Grahame Clark

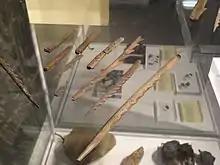
Mesolithic barbed spear points found at Star Carr

In the summer of 1936, Clark married Mollie in St Peter's Church, Chichester. They then embarked on a honeymoon in Norway and Sweden, looking at the region's prehistoric rock art, on the subject of which Clark then produced an illustrated article for "Antiquity". Later that year, the couple and Philips embarked on a road trip across northern Europe, visiting archaeological sites like the Danevirke and the Nydam Boat. In Germany they spent time at the Schleswig Museum and met with Gustav Schwantes, who took them to visit Alfred Rust's excavation of a Mesolithic site at Meiendorf. Clark and Rust got on well and remained in contact for many years. Crossing to Denmark, the trio were involved in a car crash near to Randers, with the Clarks requiring hospitalisation for three weeks.